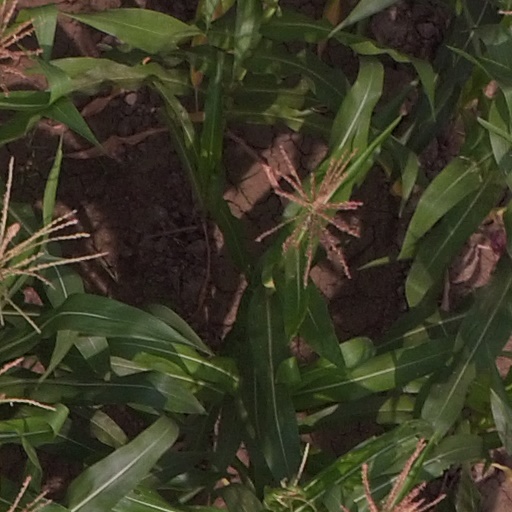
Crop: maize; corn